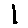
Label: 1